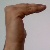
The image shows a hand gesture representing a space in Indian Sign Language.